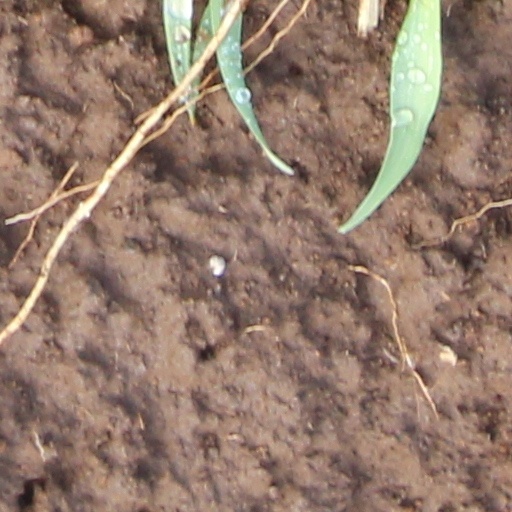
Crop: wheat